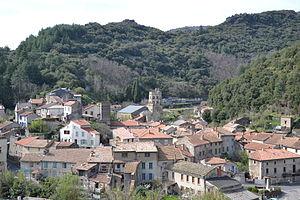
Vue générale du village depuis le calvaire
Mas-Cabardès en occitan Lo Mas de Cabardés est une commune française, située dans le département de l'Aude en région Occitanie.